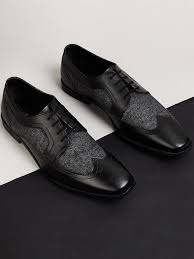
Label: Brogue